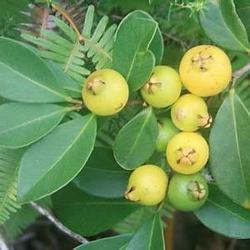
Label: Guava